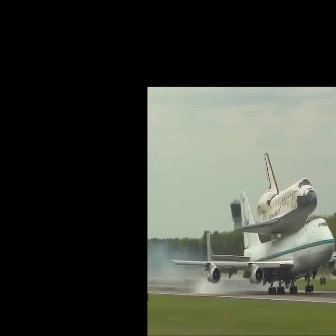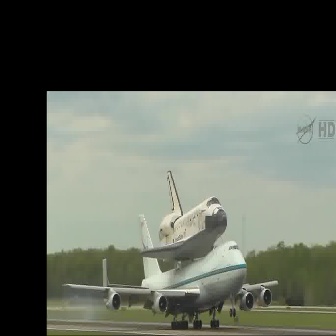
  Please identify the target specified by the bounding box [236,152,316,232] in the first image and locate it in the second image. Return the coordinates in [x_min,y_min,x_max,y_max] format.
Answer: [137,170,227,260]